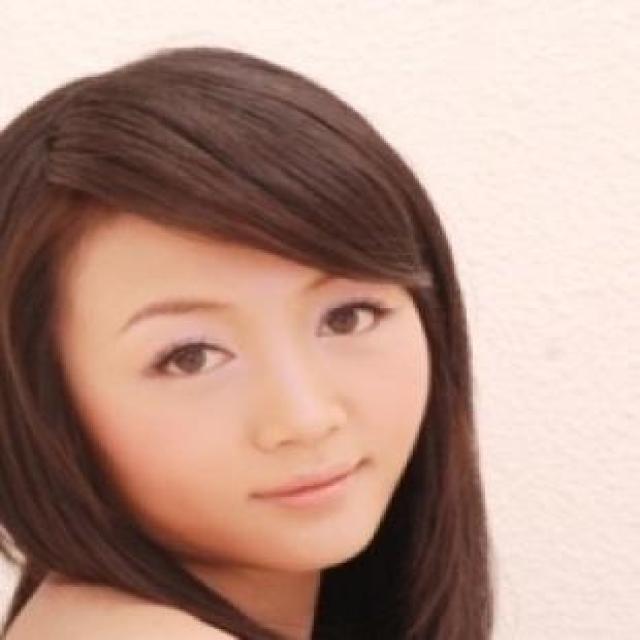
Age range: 21-44